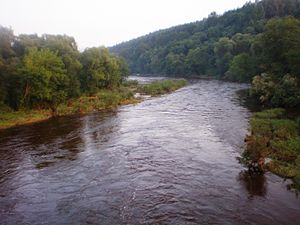
Dubysa
Dubysa-dalen nær Ariogala
Dubysa er med en længde af på 131 km den 15. længste flod i Litauen i den historiske landsdel Žemaitija. Den udspringer kun få kilometer fra Rėkyva sø nær Šiauliai by. Først løber floden mod syd, men ved Lyduvėnai drejer den mod sydøst og nær Ariogala sydvest. De første par kilometer Dybysa er også kendt som Genupis eller Šventupis.